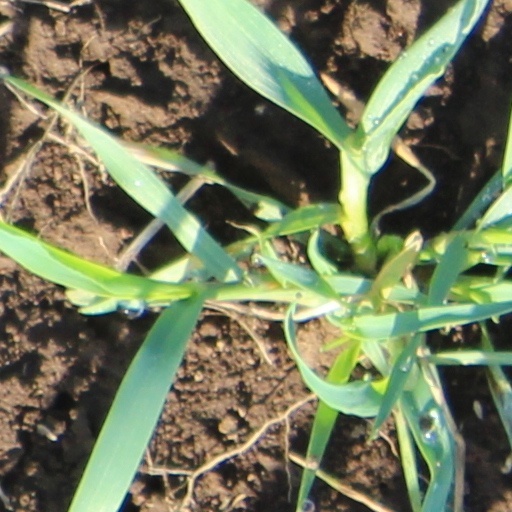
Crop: wheat